Treemapping

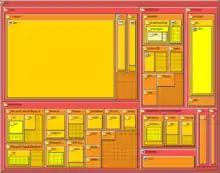
Hard disk space usage visualized in TreeSize, software first released in 1996

Area-based visualizations have existed for decades. For example, mosaic plots (also known as Marimekko diagrams) use rectangular tilings to show joint distributions (i.e., most commonly they are essentially stacked column plots where the columns are of different widths). The main distinguishing feature of a treemap, however, is the recursive construction that allows it to be extended to hierarchical data with any number of levels. This idea was invented by professor Ben Shneiderman at the University of Maryland Human – Computer Interaction Lab in the early 1990s.